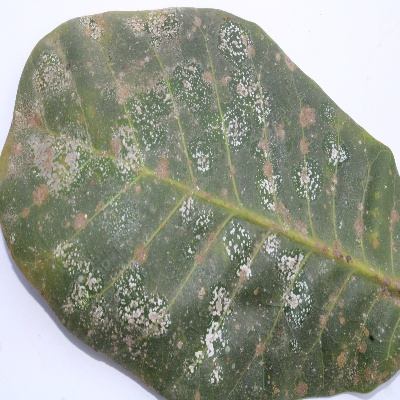
Crop: Cashew
Condition: red rust